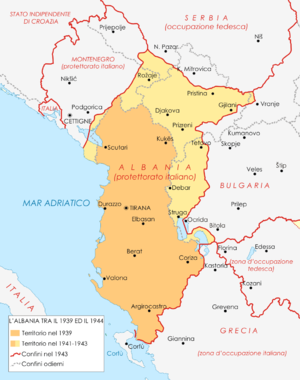
La colonisation albanaise du Kosovo fait référence à la colonisation du territoire du Kosovo-Metohija par les Albanais d’Albanie.